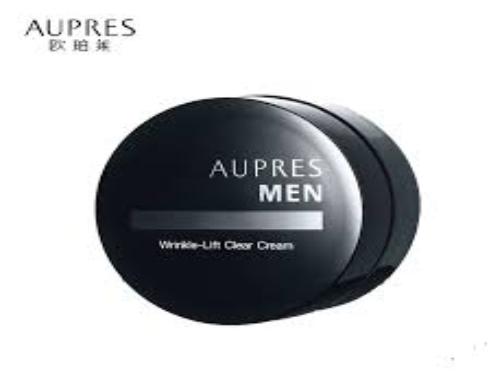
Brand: AUPRES
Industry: Necessities